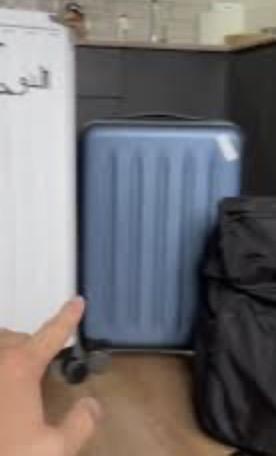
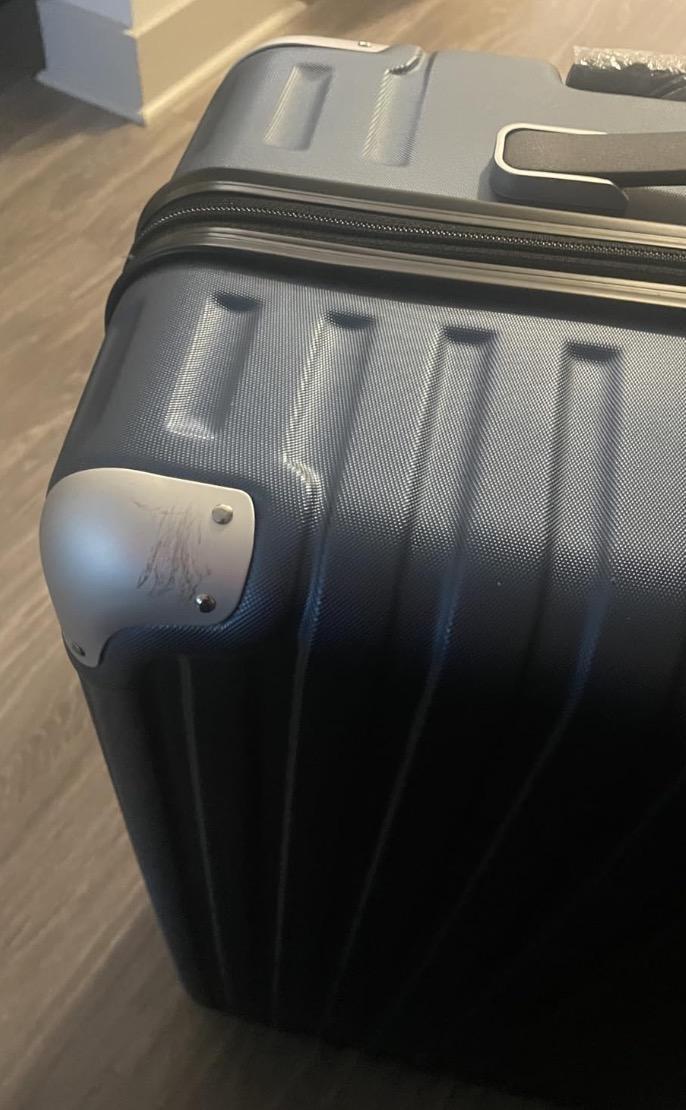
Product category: items_tea
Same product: no